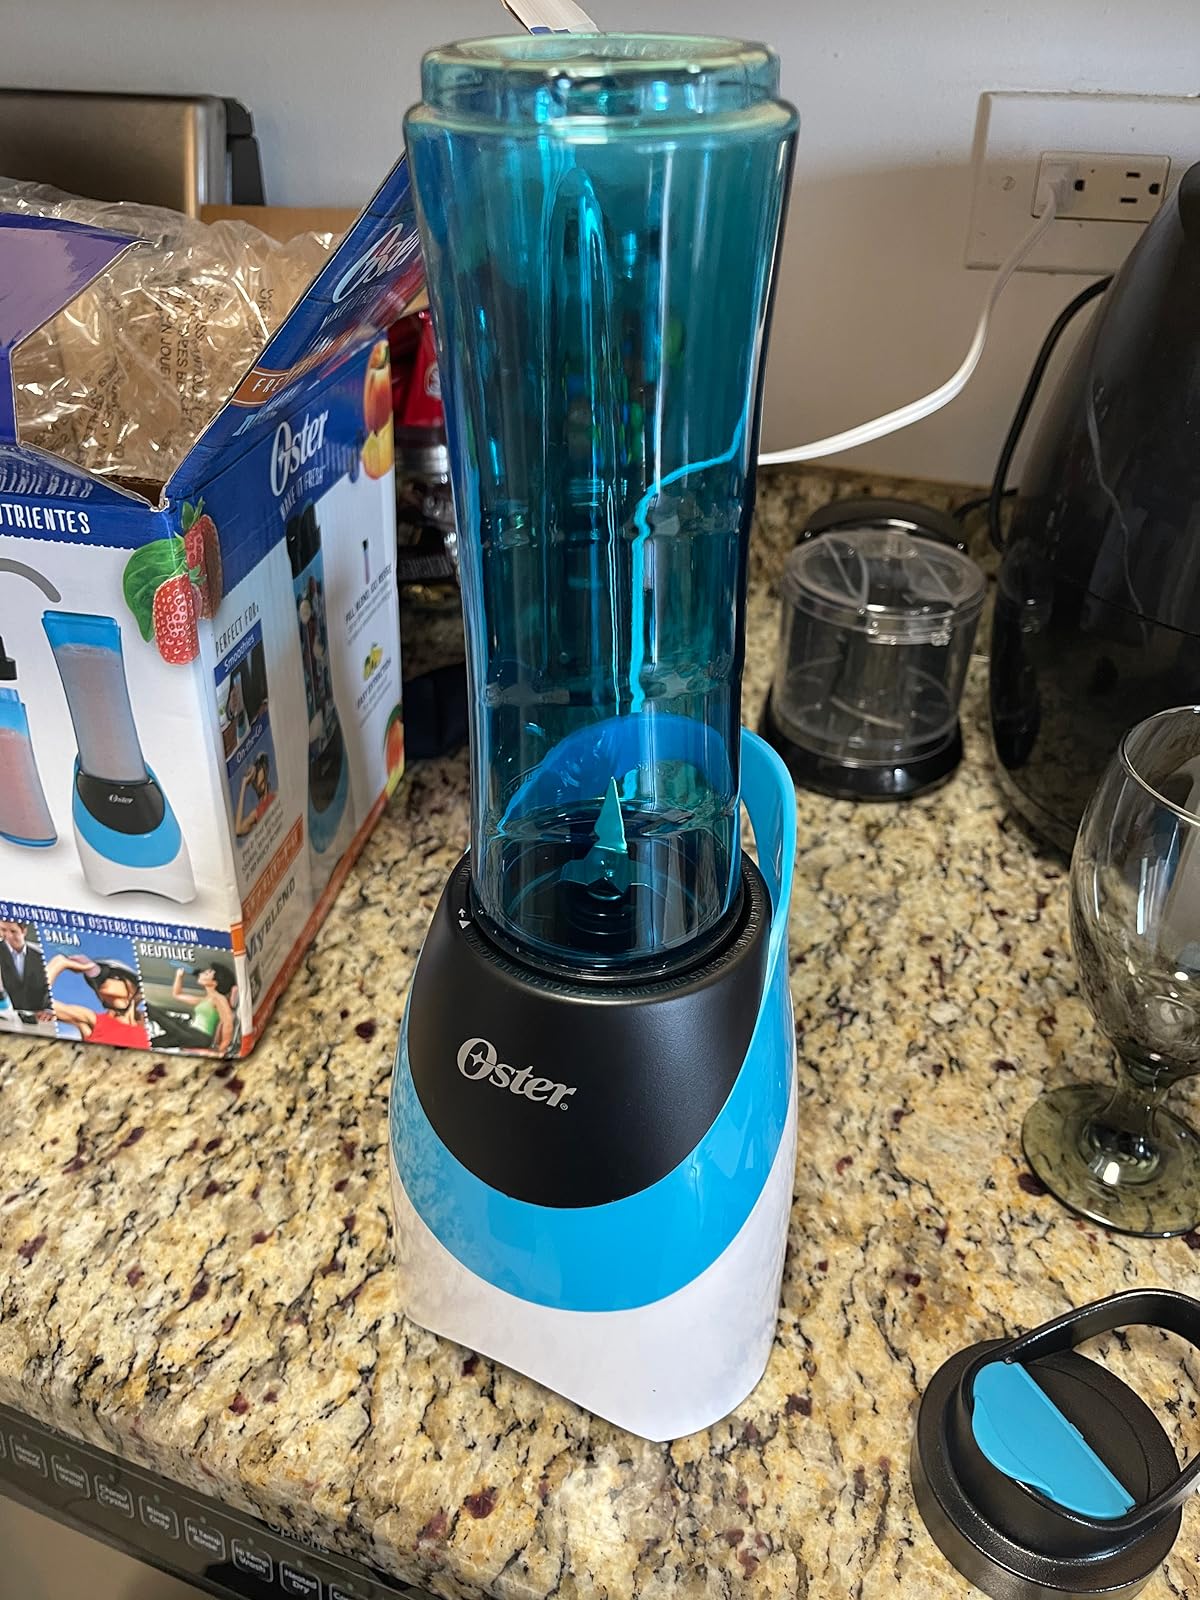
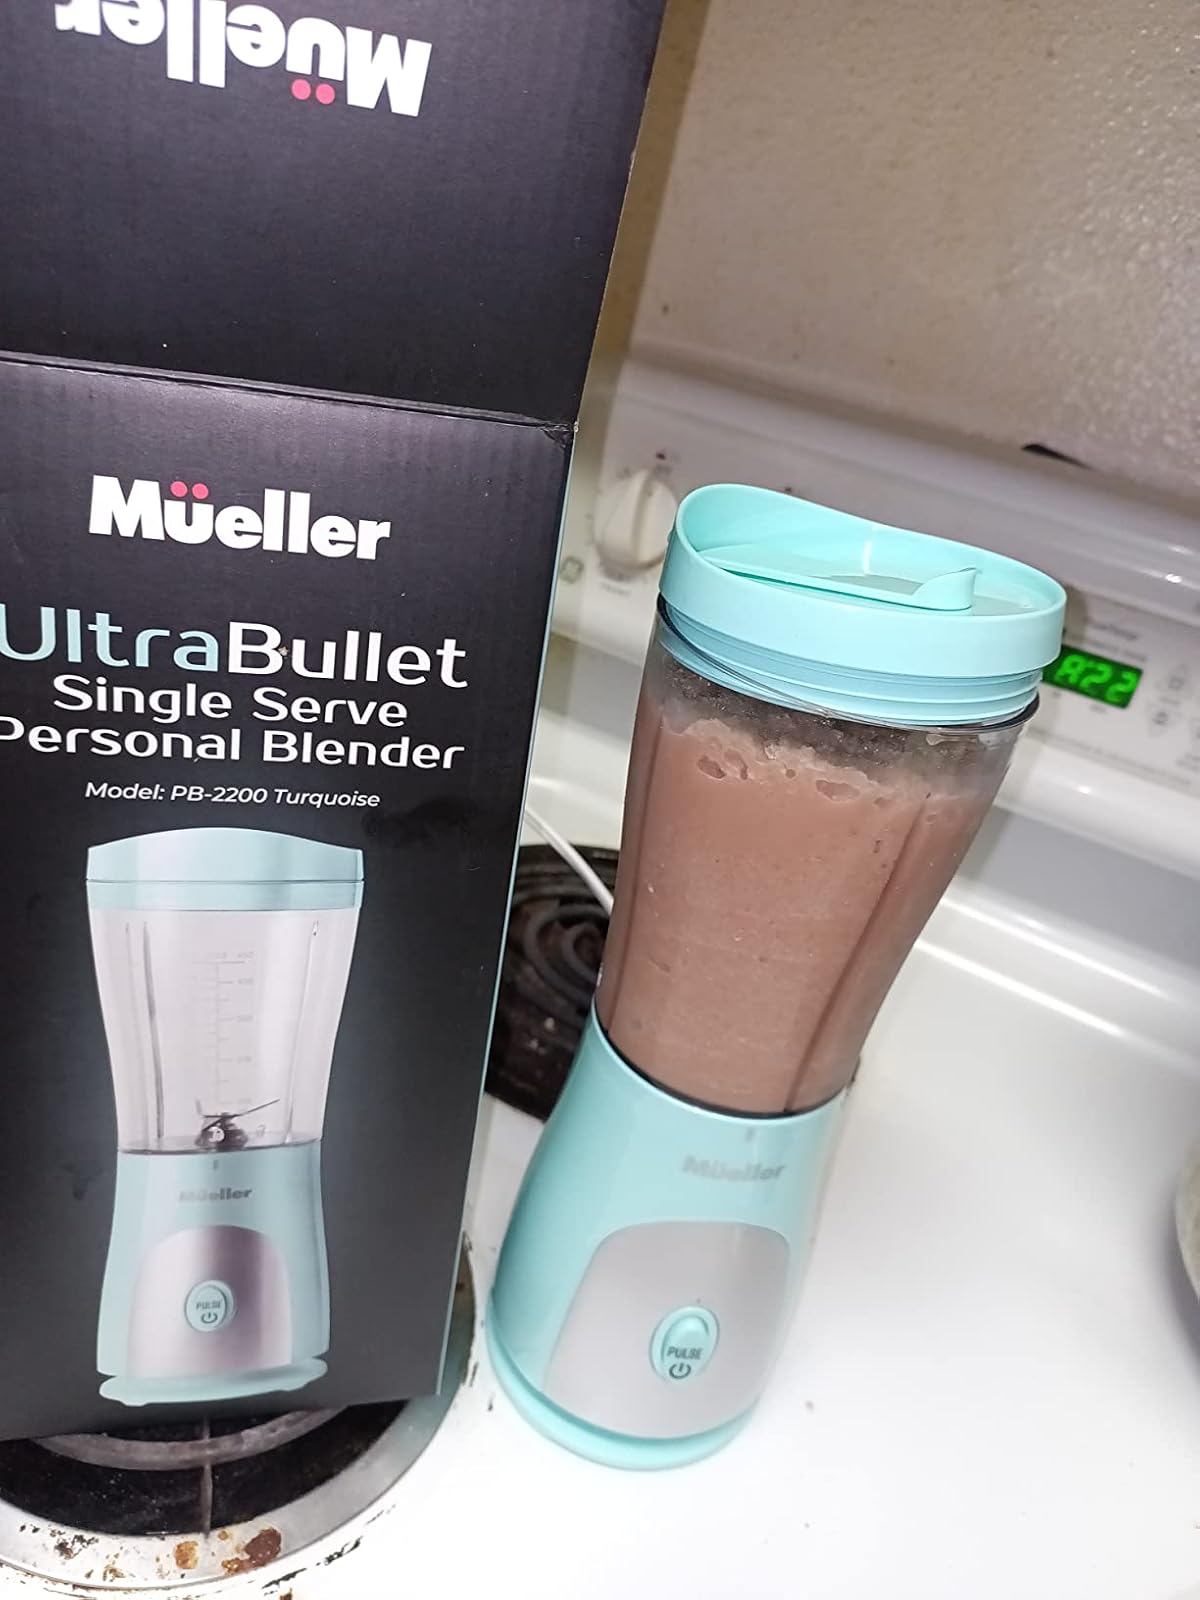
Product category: items_blender
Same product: no